Bainbridge Historic District

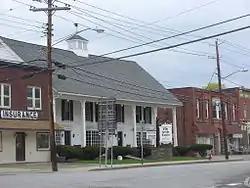
Old Jericho Tavern, May 2009

Bainbridge Historic District is a national historic district located at Bainbridge in Chenango County, New York. The district includes 93 contributing buildings, two contributing sites, one contributing structure, and one contributing object. It encompasses the village's most intensive concentration of historically and architecturally significant properties. It includes commercial, residential, civic, and ecclesiastical buildings. It includes the village green with bandstand and the adjacent United Presbyterian Church (1831) and St. Peter's Episcopal Church (1826). Other notable buildings include the Bainbridge Town Hall (1909), Old Jericho Tavern (1805, 1817), and First United Methodist Church (1902). Located within the district are the house and carriage house of the separately listed Charles C. Hovey House and Strong Leather Company Mill.